Pankaj Advani (billiards player)

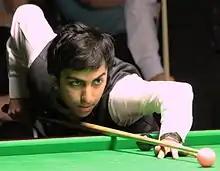
Advani at the 2012 Paul Hunter Classic

Pankaj Arjan Advani (born 24 July 1985) is an Indian billiards and professional snooker player. He is a 27-time International Billiards and Snooker Federation (IBSF) world champion. He has won 18 billiards world titles, the IBSF World Billiards Championship on 17 occasions and the World Team Billiards Championship once. In snooker, he won the IBSF World Snooker Championship three times, IBSF World six-red championship twice and the IBSF World Team Cup and IBSF World Team Championship one time each. He has the record number of IBSF world championships. He became a snooker professional in 2012/2013.